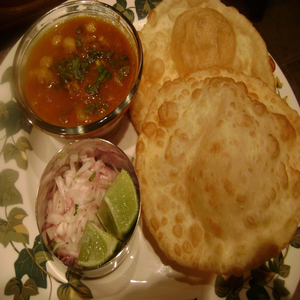
Dish: cholebhature